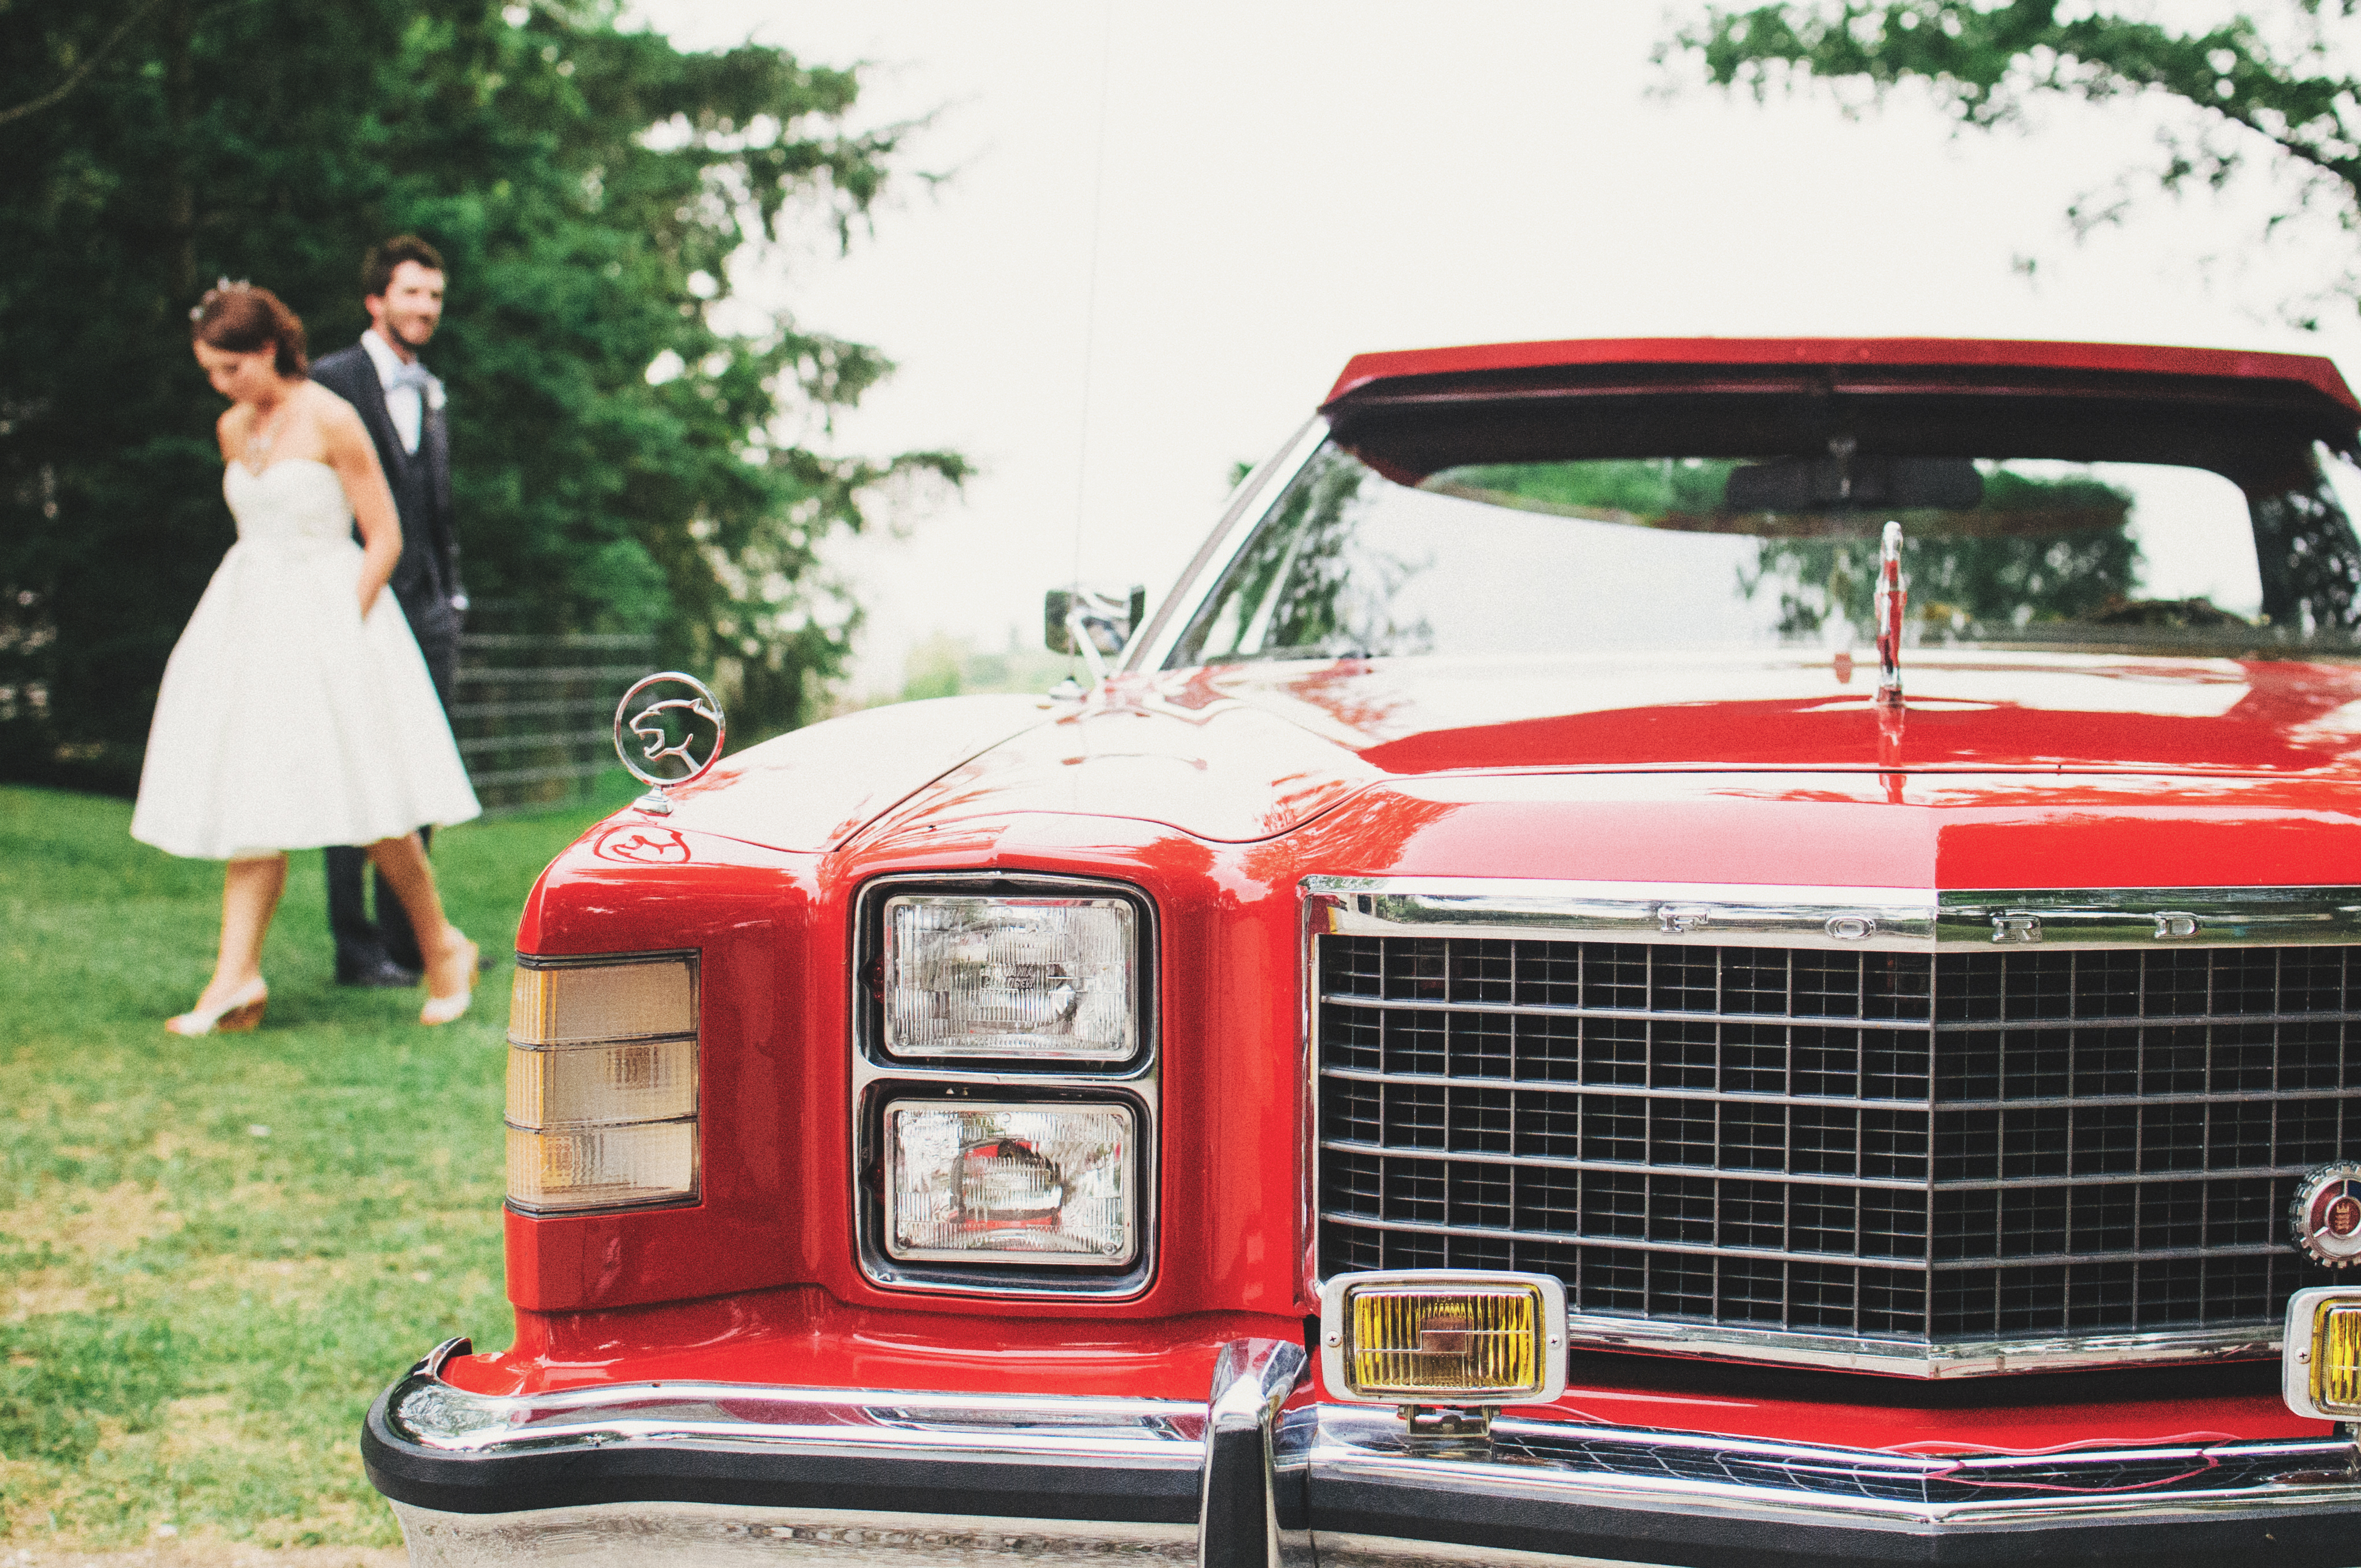
car, vintage, automobile, retro, red, vehicle, wedding, motor vehicle, vintage car, close up, ford, classic, antique car, land vehicle, automobile make, automotive exterior, automotive design, luxury vehicle